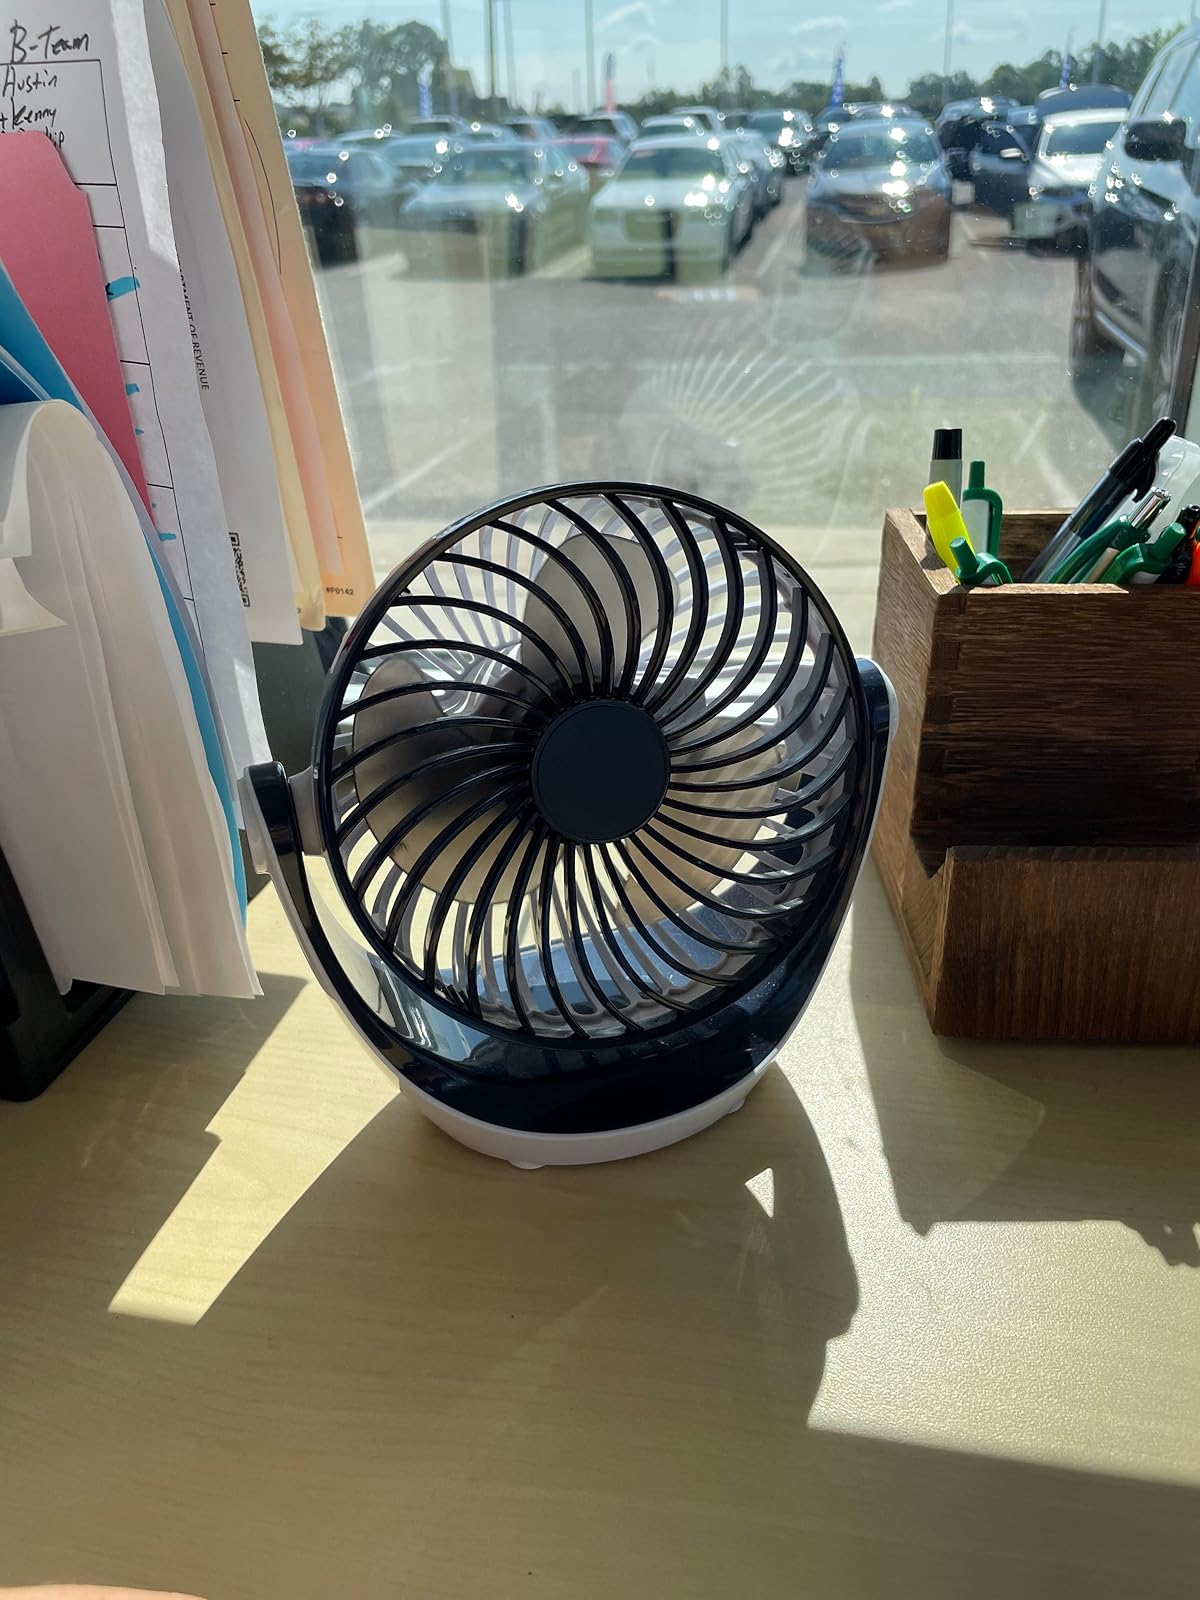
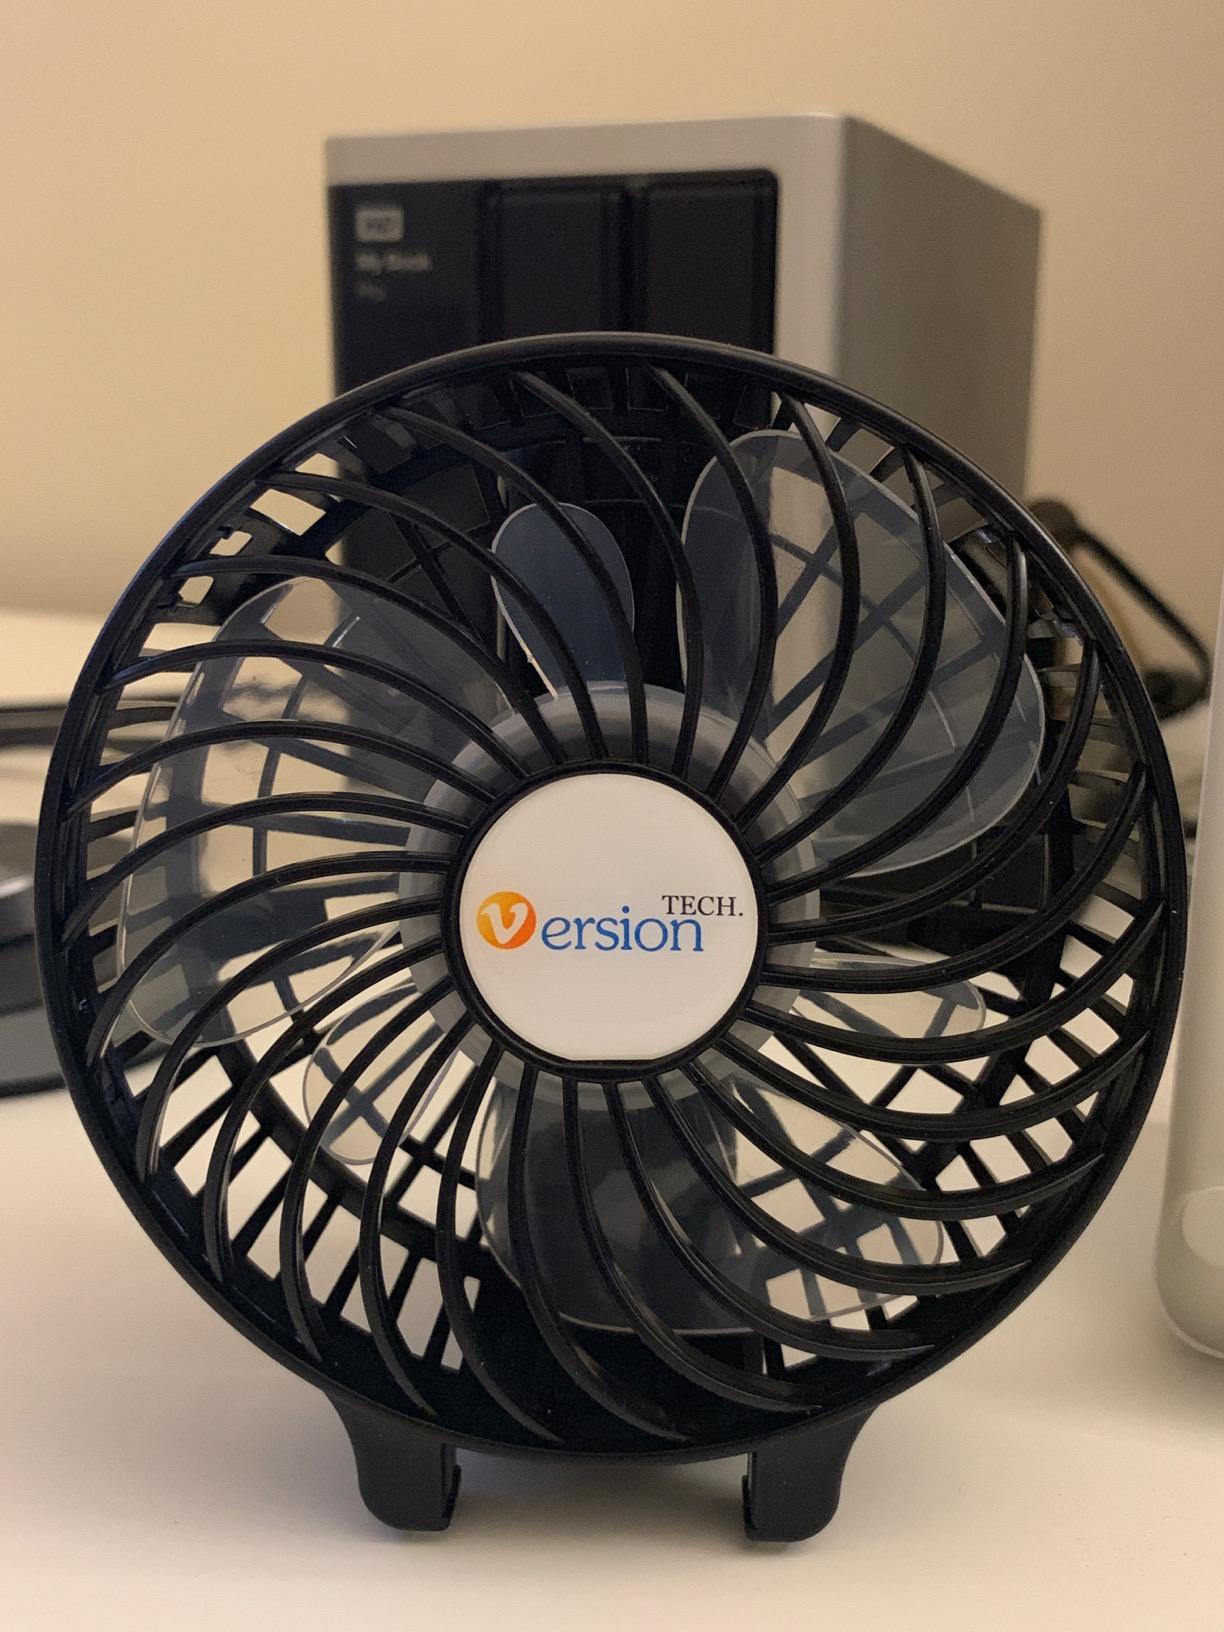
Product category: fan
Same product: no